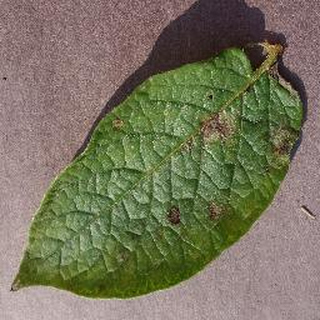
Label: potato_late_blight